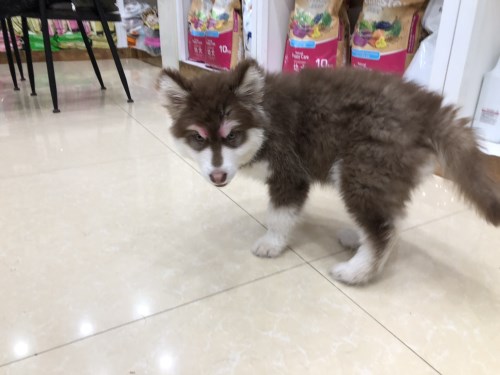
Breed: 1324-n000004-malamute